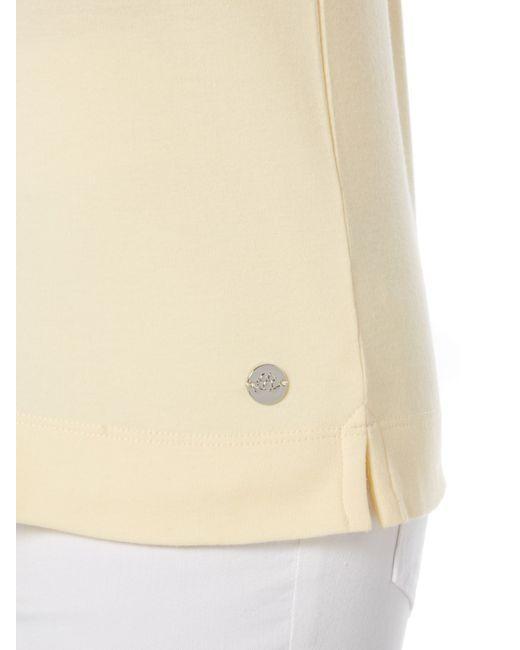
Gelbes Damenhemd mit weißer Baumwollhose